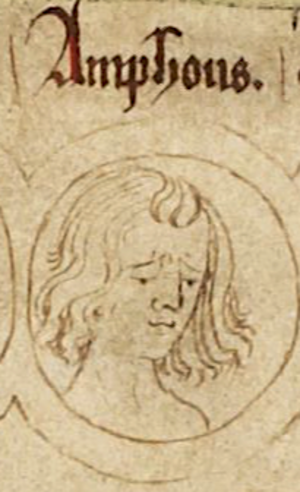
Cet article donne la liste des héritiers successifs du trône d'Angleterre depuis la conquête de Guillaume le Conquérant lors de la crise de succession d'Angleterre en 1066 jusqu'à l'Acte d'Union de 1707. Contrairement à d'autres monarchies, les règles de succession n'ont pas inclus la loi salique, mais les droits des femmes n'ont cependant pas toujours été respectés. Les héritiers mâles ont porté les titres de prince de Galles et de duc de Cornouailles, créés respectivement en 1301 et 1337 sur décision des rois Édouard Iᵉʳ et Édouard III en faveur du premier descendant mâle du monarque, qui sont aujourd'hui portés par les héritiers du trône britannique.
Alphonse d'Angleterre, né le 24 novembre 1273 et mort le 19 août 1284, est l'un des fils du roi d'Angleterre Édouard Iᵉʳ et de son épouse Éléonore de Castille. Alphonse est l'héritier du trône sous le règne de son père mais n'est jamais devenu roi, en raison de sa mort prématurée.